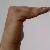
The image shows a hand gesture representing a space in Indian Sign Language.